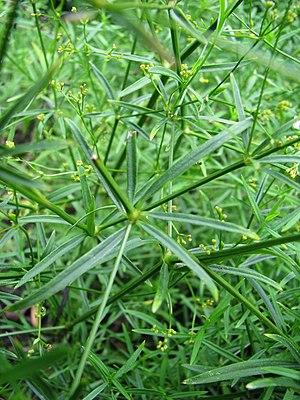
Asperula tinctoria, de noms communs Aspérule des teinturiers ou Aspérule tinctoriale, est une espèce de plantes vivaces de la famille des Rubiaceae et du genre Asperula.